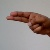
The image shows a hand gesture representing the letter 'H' in Indian Sign Language.